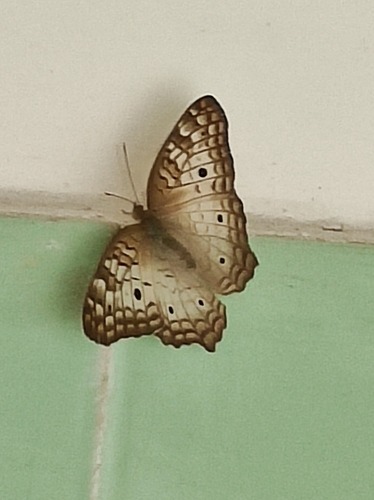
Scientific name: Anartia jatrophae
Common name: White peacock
Family: Nymphalidae
Order: Lepidoptera
Pollinator type: Primary pollinator
Habitat: Gardens, parks, and open areas
Geographic range: Southern United States to Argentina
Conservation status: Least Concern